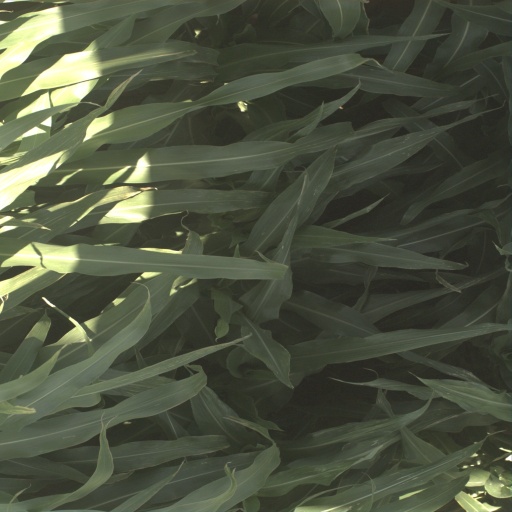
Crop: sorghum